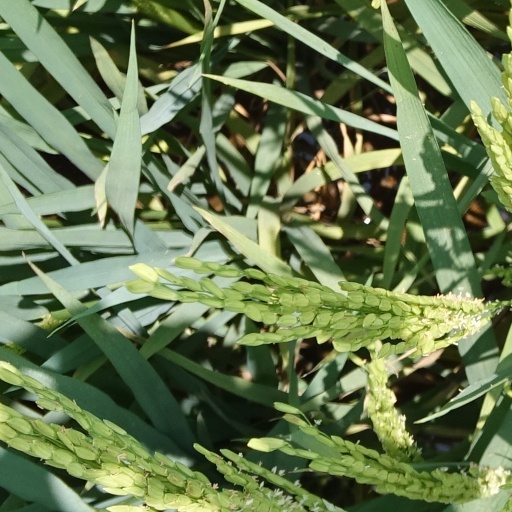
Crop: rice